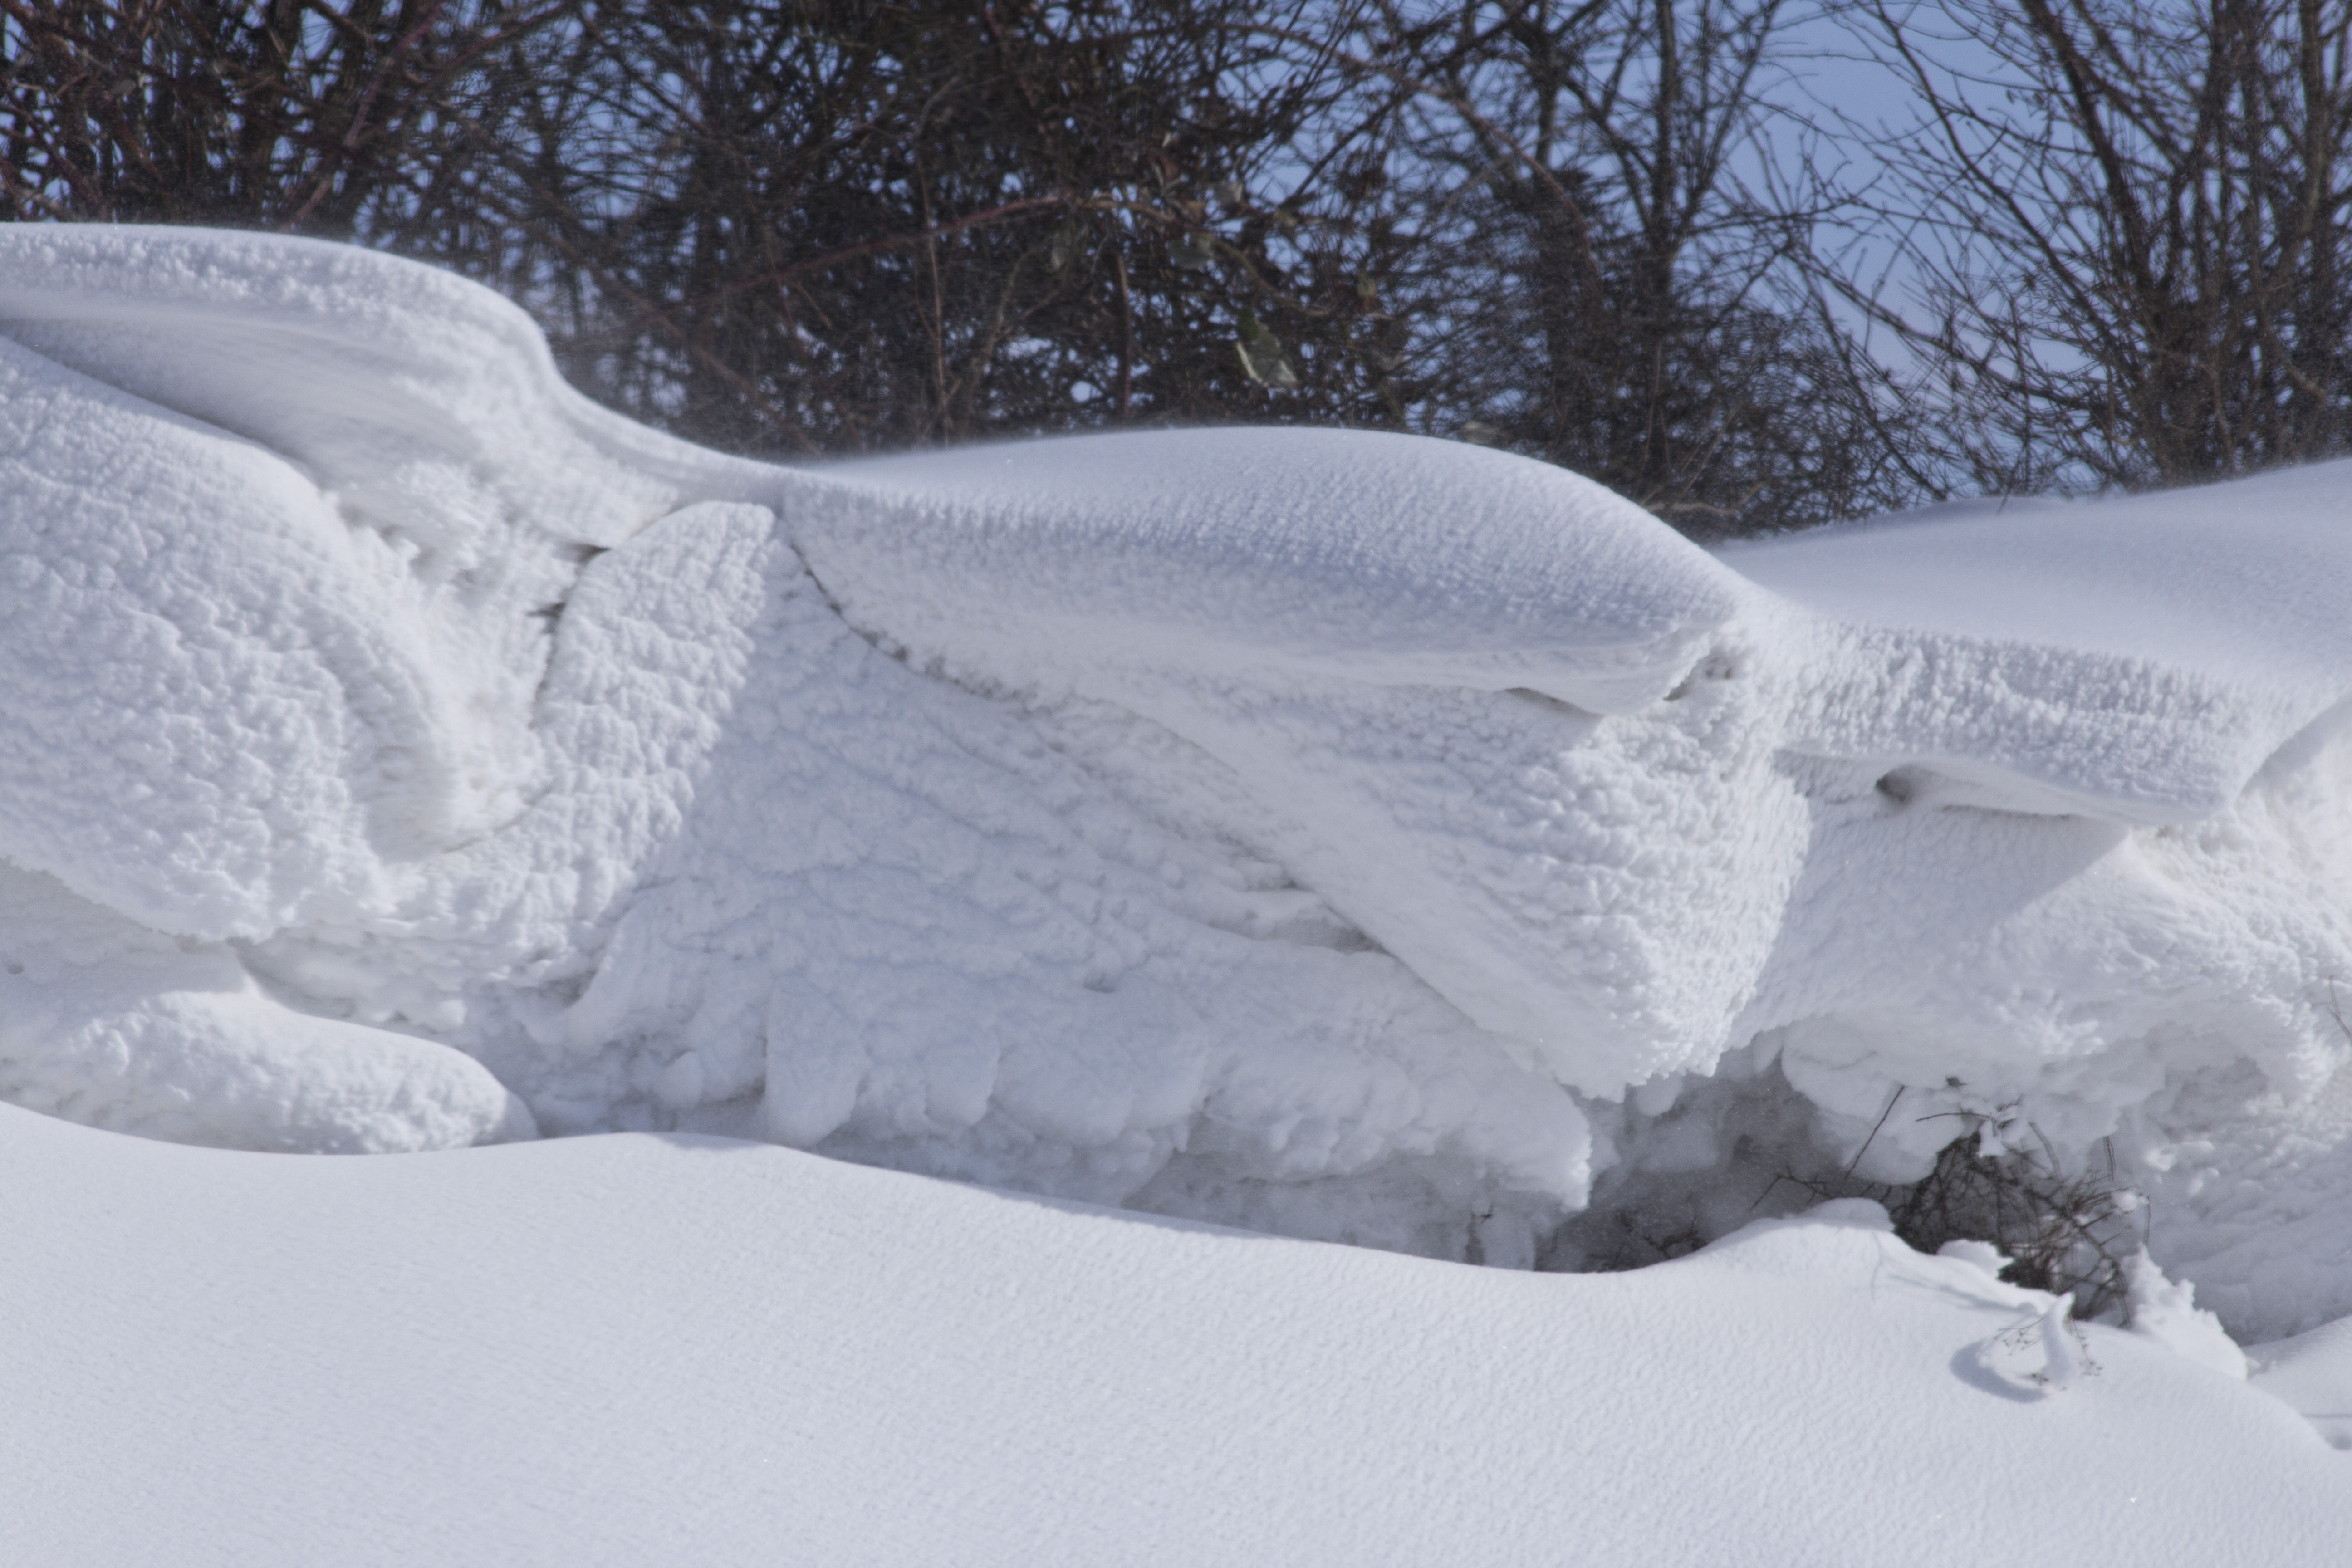
snow, winter, white, ice, weather, arctic, season, blizzard, snowdrift, freezing, geological phenomenon, winter storm